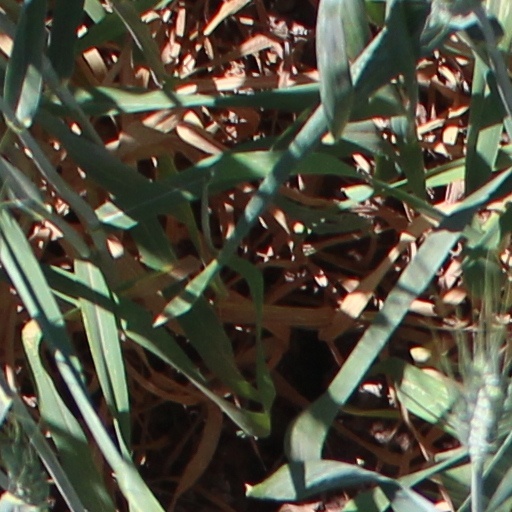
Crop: wheat